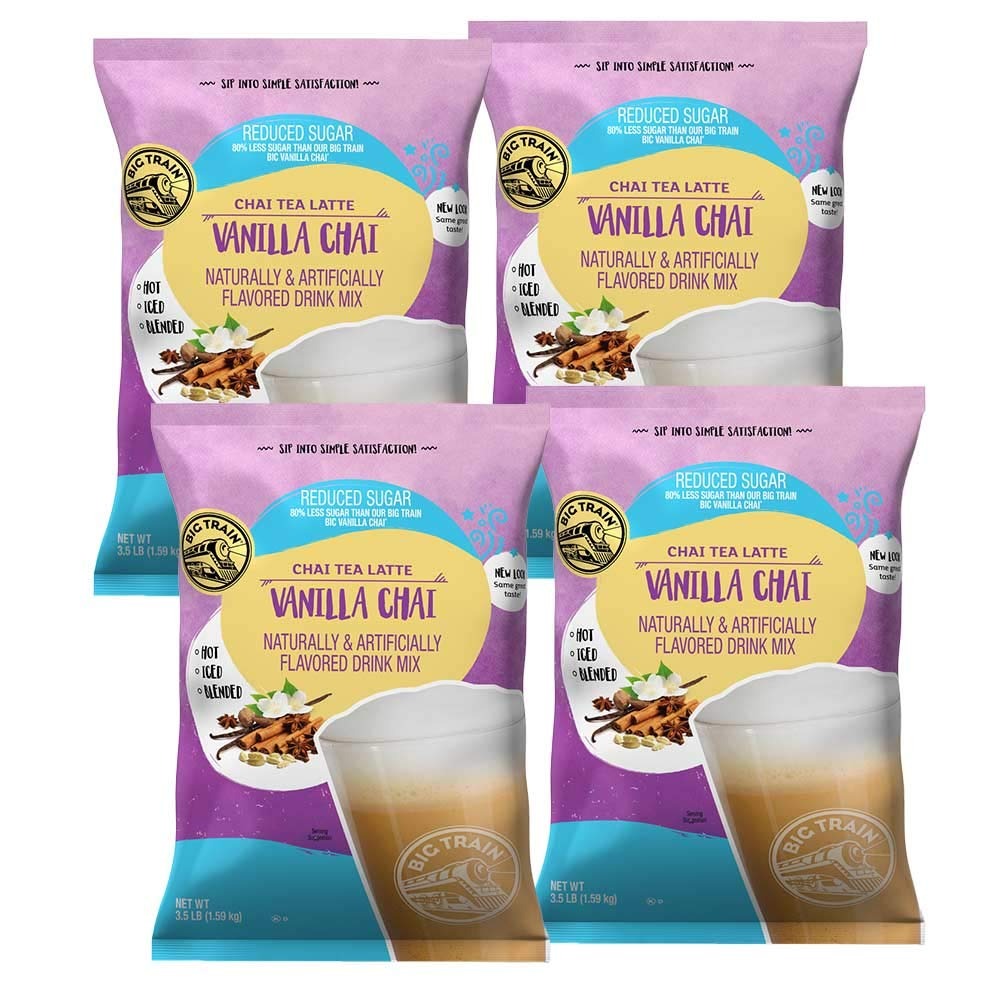
Item Name: Big Train Chai Tea Latte Mix - 3.5 lb bags - Case of 4 - Single Flavor (Reduced Sugar Vanilla)
Product Description: Drink Chai, Embrace Life<br /> <p>Big Train award-winning chai is a delicious beverage with a blend of honey, vanilla, black tea, and exotic spices. Chai can be enjoyed all year-round by preparing hot, iced, or blended! It is our most popular selling beverage and is available in vanilla, spiced, chocolate, green, raspberry, gingerbread, no sugar added vanilla, and decaf spiced. This nice 3.5 lb bag of chai is perfect for the consistent chai drinker, and it keeps for months if kept in an airtight container. Wouldn't you agree chai tastes better when you can have it in the comfort of your own home? Each 3.5 lb bag prepares 38 drinks of 8 oz each.</p><br /> About the Flavors<br /> <p>Vanilla Chai has beamed itself to the top of the list right next to Spiced Chai for a satisfying year-round drink. This chai tones down other spices to make room for cinnamon and vanilla, which helps it stand apart from the other Big Train flavors offered. The softer spices appeal to those who have more sensitive taste buds and enjoy a drink that keeps them wanting more, down to the last drop. Vanilla Chai has 65 mg of caffeine per serving. Spiced Chai remains one of the most popular selling flavors throughout the entire year. It boasts its spice-infused blend no matter what condition it's in: hot, iced, or blended! Cinnamon and spice with hints of honey and ginger allow this cup of tea to be your cup of tea all year round. We've heard many say it even tastes like Christmas! Spiced Chai has 65 mg of caffeine per serving.</p>
Value: 4.0
Unit: Count

Price: 29